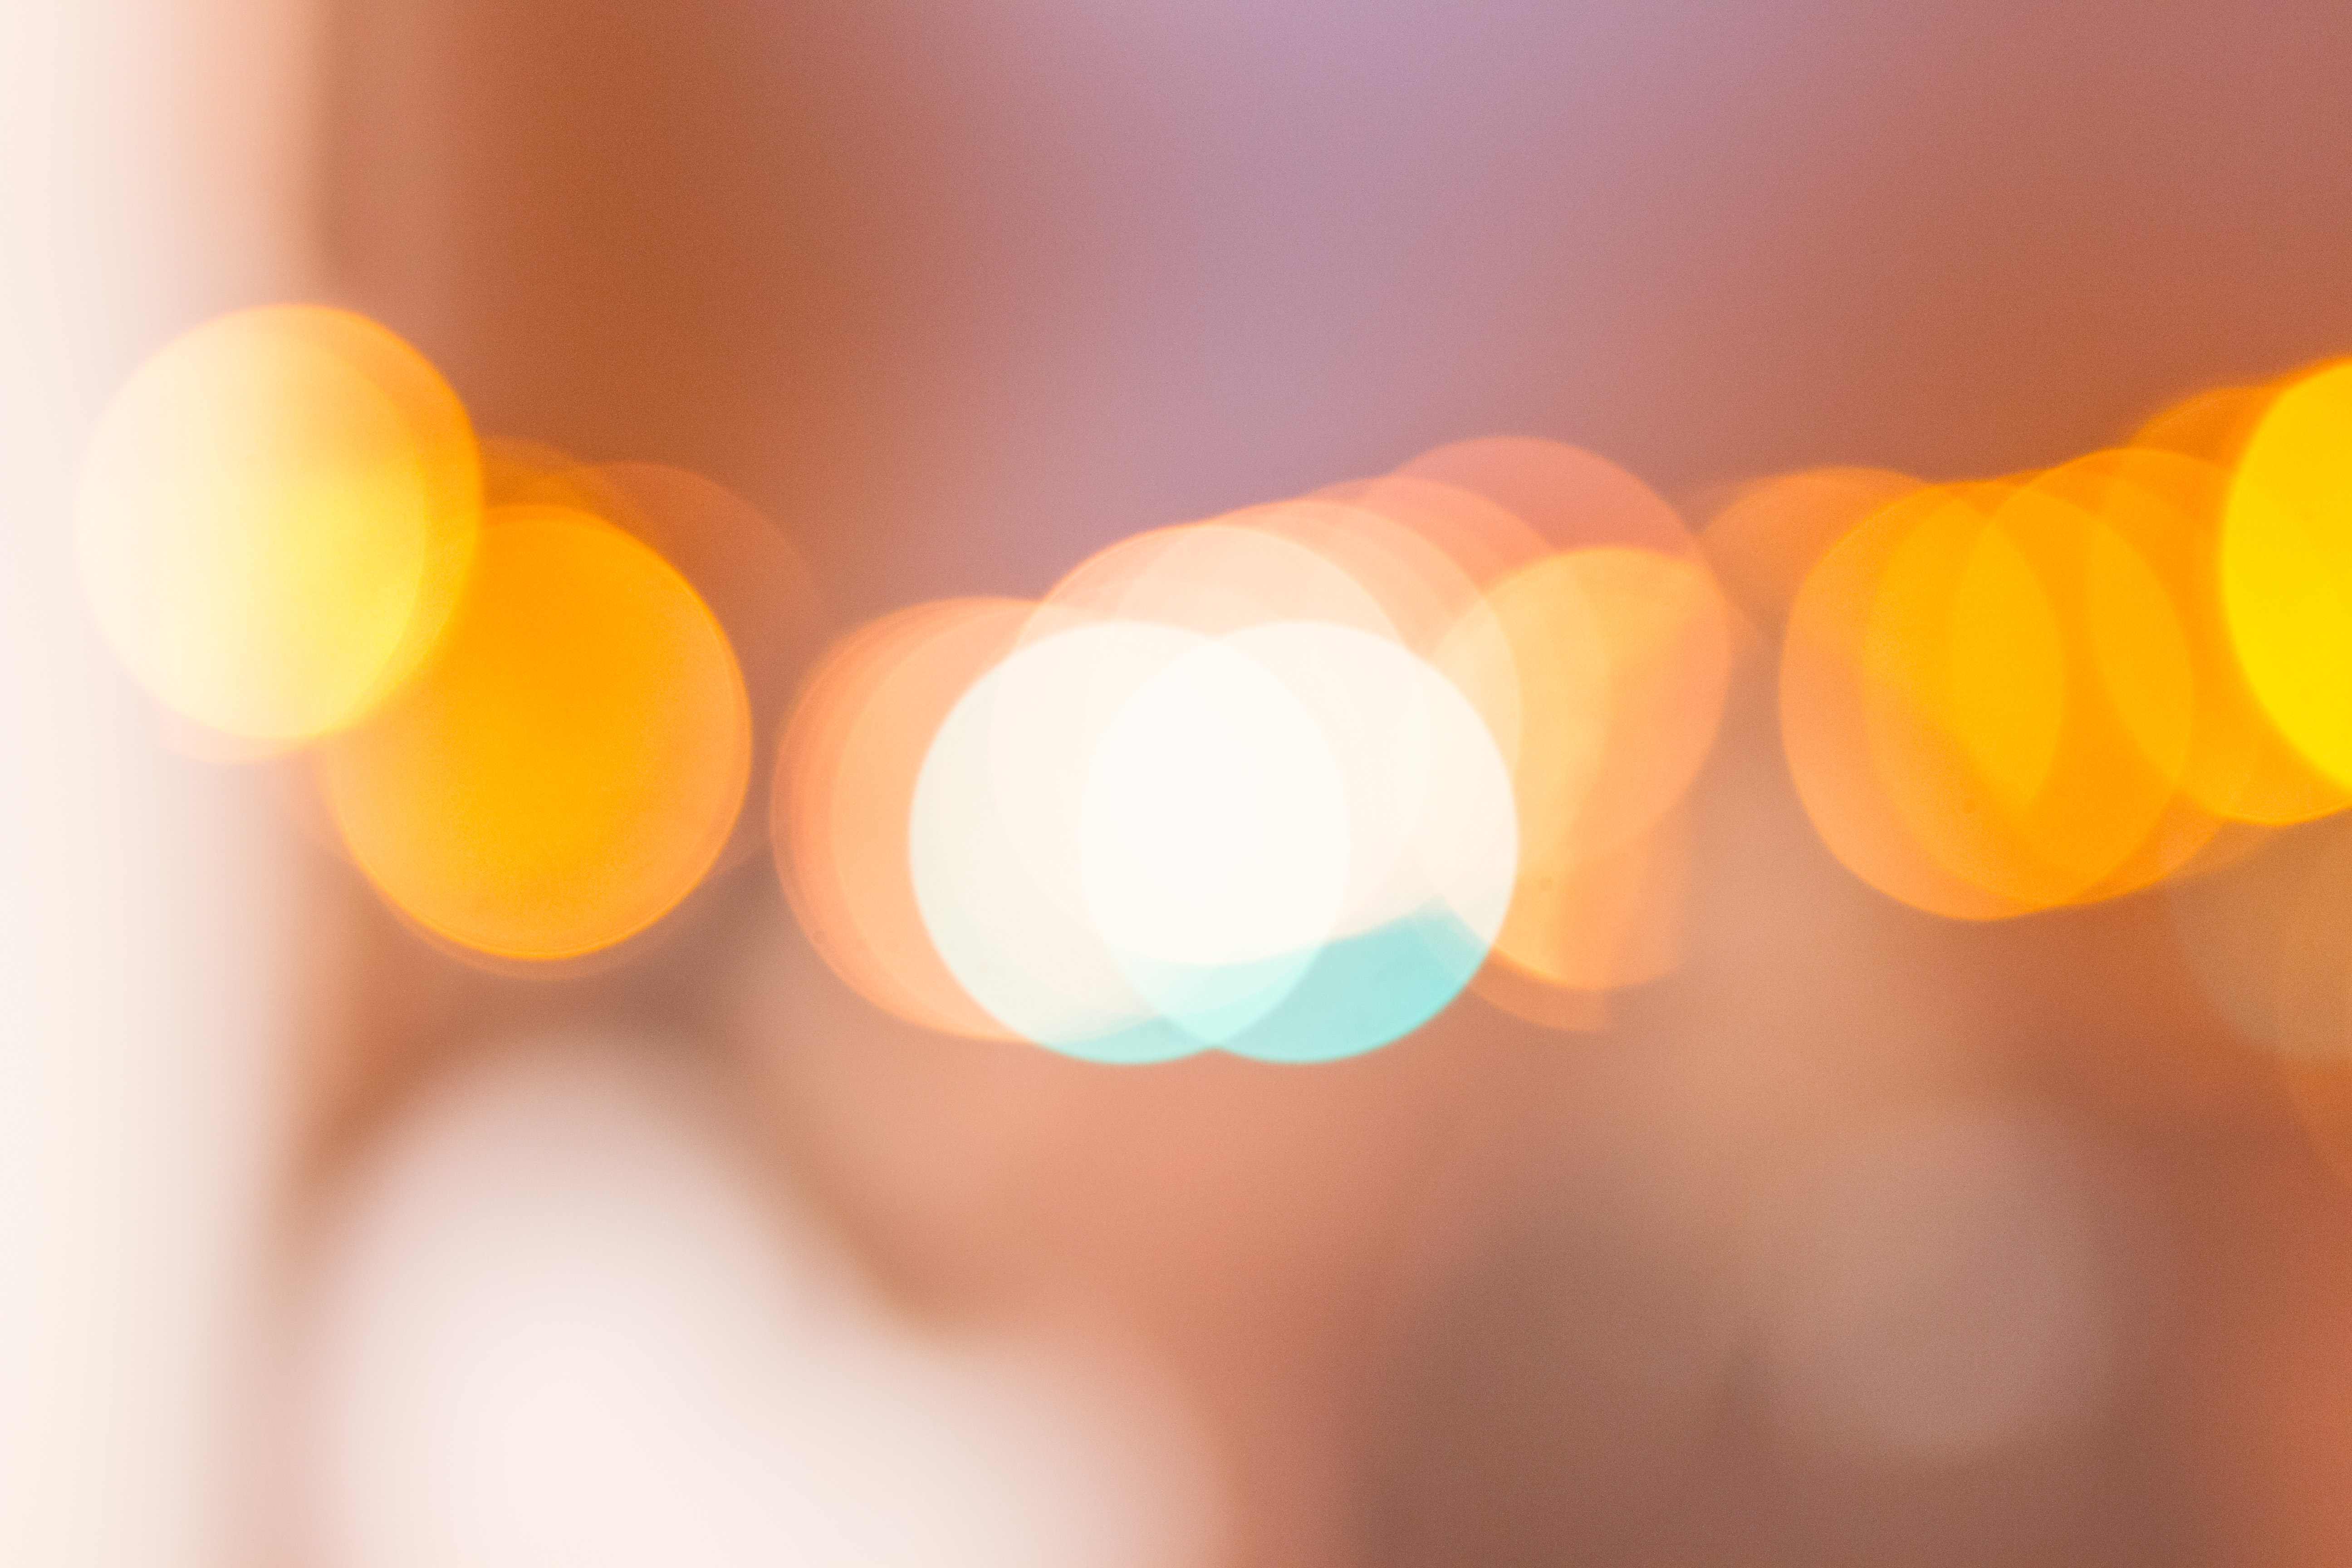
light, bokeh, blur, abstract, sunlight, round, flower, petal, orange, color, colorful, yellow, lighting, circle, illuminated, close up, background image, art, lights, focus, bright, shape, shining, glisten, macro photography, warmly, luminescence